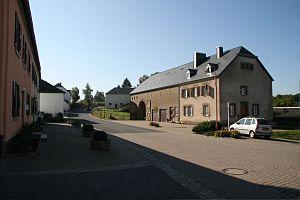
Wahlhausen est une section de la commune luxembourgeoise du Parc Hosingen située dans le canton de Clervaux.